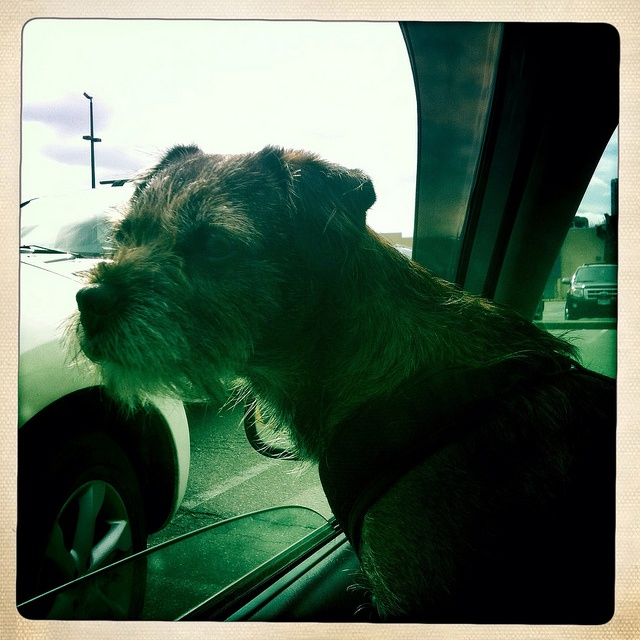
A very cute scruffy looking dog in a car.
a little dog that is hanging his head out the window
The dog is in the car with his head out the window.
Dog with it's head out of a vehicle window.
A dog with his head out of a car's window.